Ego the Living Planet

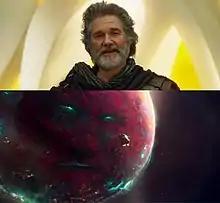
Kurt Russell as Ego in the 2017 film "Guardians of the Galaxy Vol. 2"

Ego appears in media set in the Marvel Cinematic Universe, portrayed by Kurt Russell. This version is the father of Peter Quill and Mantis and claims to be a Celestial. Additionally, he came into existence millions of years ago and learned to use his cosmic powers to manipulate matter and form an entire planet around himself as well as utilize many resources and a humanoid avatar to interact with other sentient beings. However, he became bored of immortality and disappointed with a universe full of inferior life and sets out to remake the universe in his image via seedlings planted on various worlds.